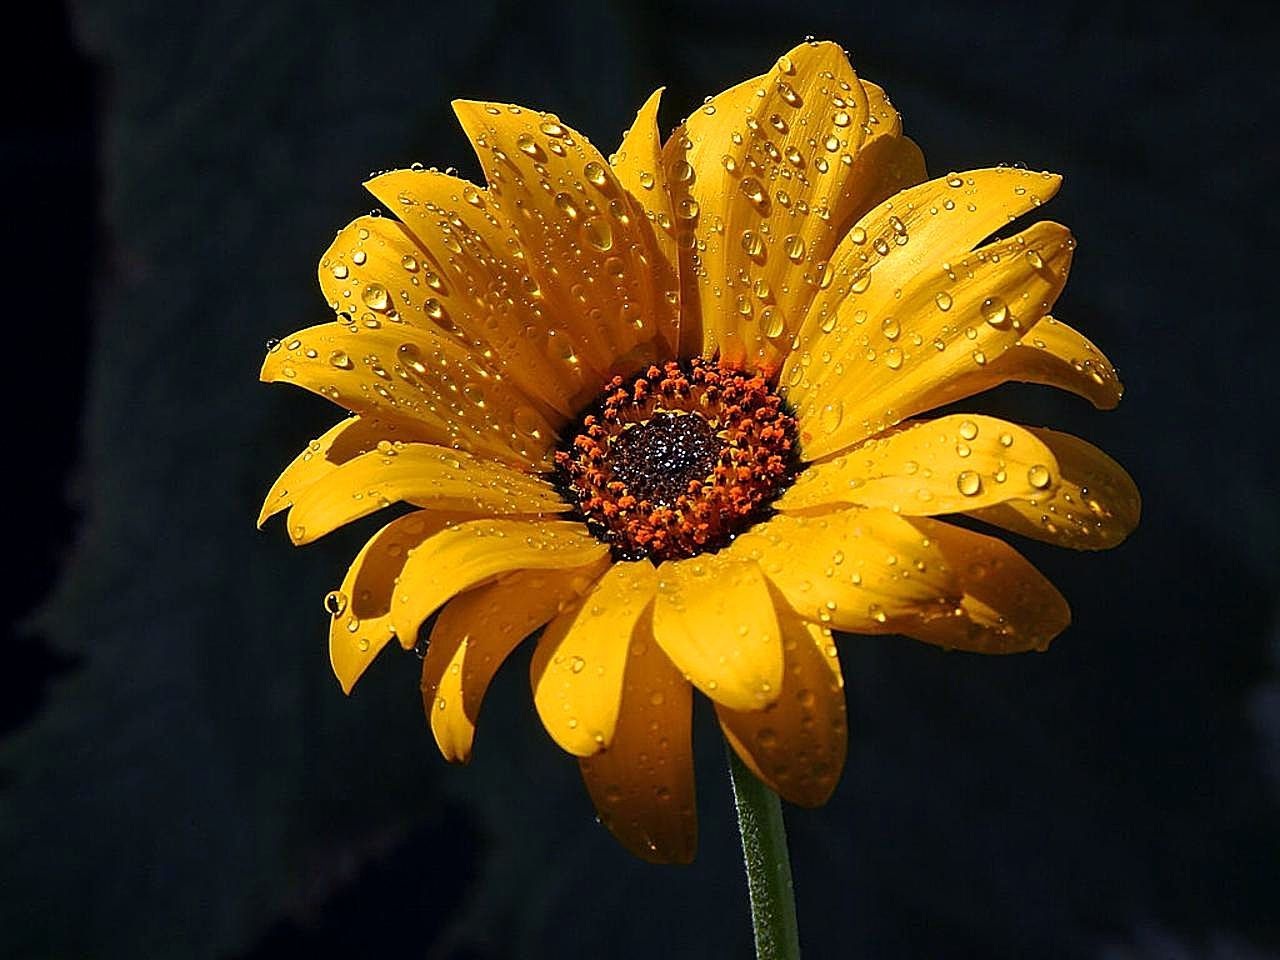
dew, plant, photography, rain, leaf, flower, petal, pollen, macro, botany, yellow, flora, wildflower, flowers, close up, macro photography, flowering plant, daisy family, plant stem, land plant